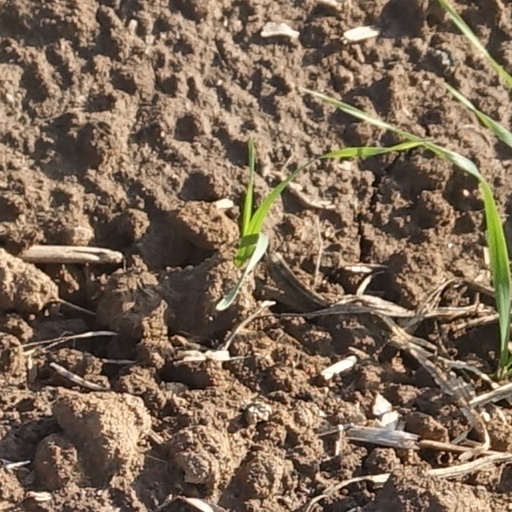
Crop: wheat